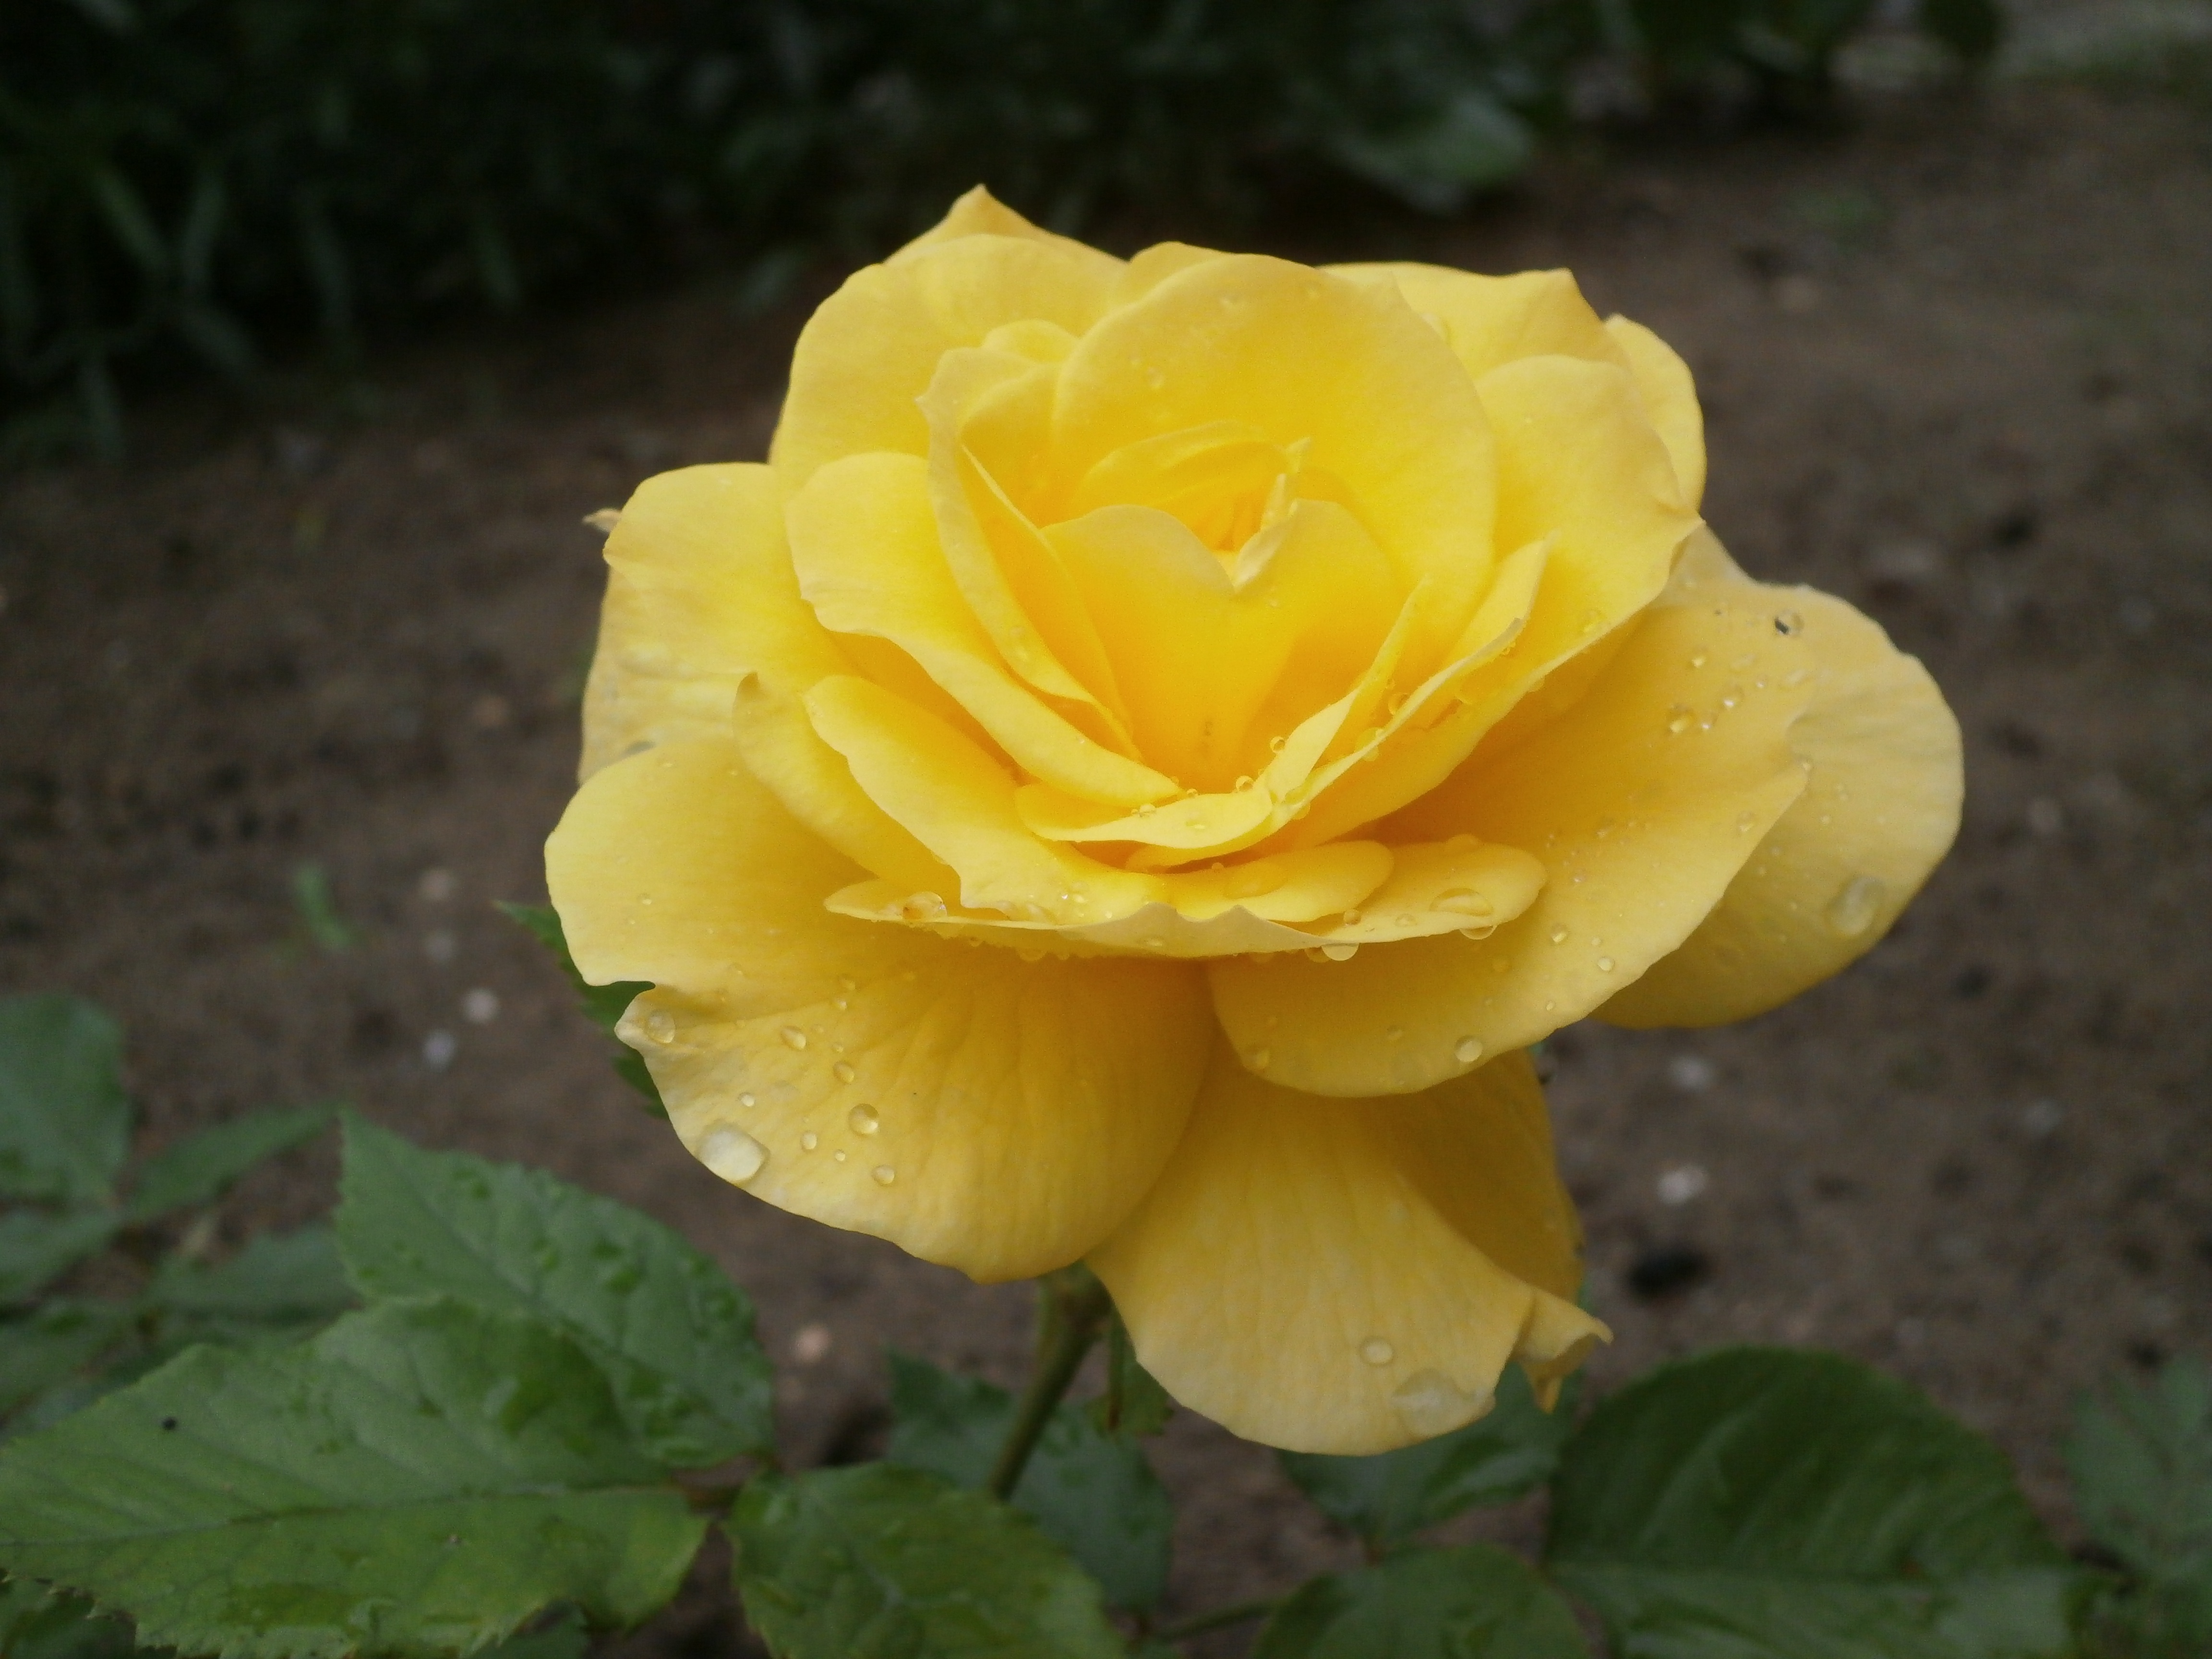
plant, flower, petal, rose, yellow, flora, floribunda, yellow roses, flowering plant, garden roses, rose family, herbaceous plant, china rose, annual plant, plant stem, rosa centifolia, rose order, austrian briar, rosa wichuraiana